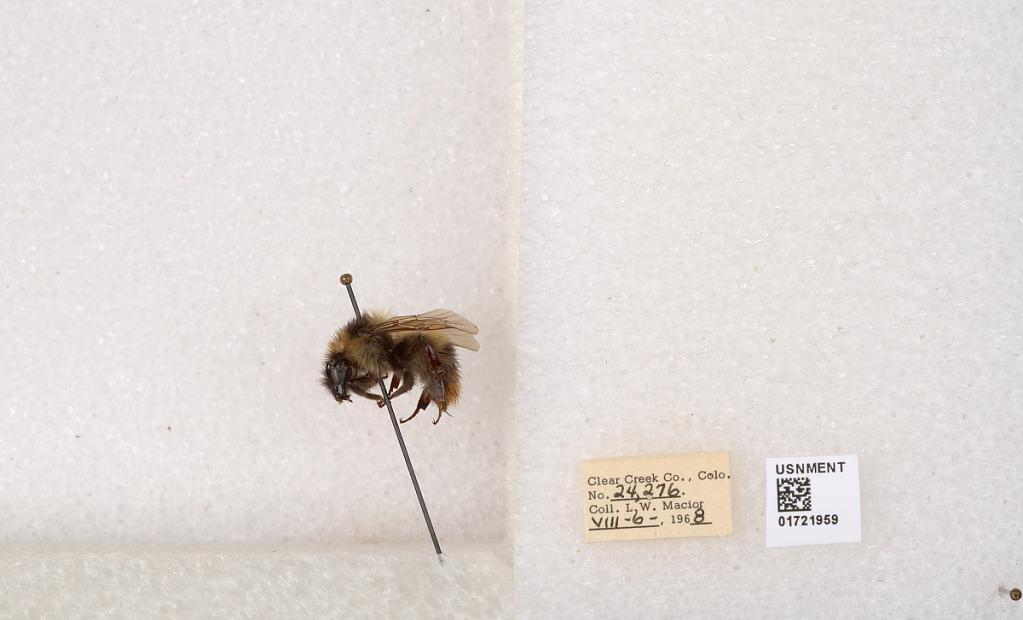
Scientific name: Bombus kirbyellus
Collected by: L. Macior
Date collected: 1968-8-6
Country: United States
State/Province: Colorado
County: Clear Creek
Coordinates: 39.6891, -105.644